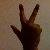
The image shows a hand gesture representing the number 3 in Indian Sign Language.